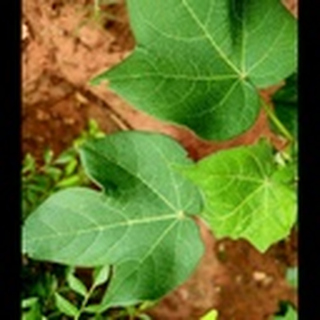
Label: healthy_cotton